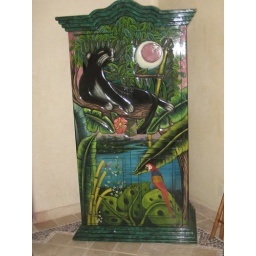
Cabinet in tower bedroom